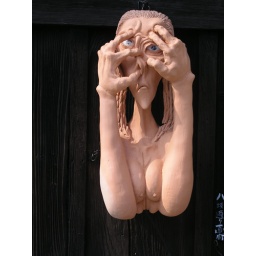
Interesting Sculpture pinned to the wall of a house in the street in Kyoto